Terry Branstad

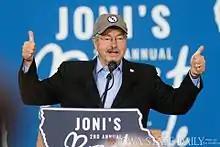
Branstad speaking at the 2016 Roast and Ride, hosted by U.S. Senator Joni Ernst

On August 2, 2009, "The Des Moines Register" reported that Branstad was actively considering seeking the Republican nomination for governor. On October 7, Branstad filed papers to run for governor in the 2010 election. According to a September "Des Moines Register" poll, he maintained a 70% favorability rating from Iowans as compared to Governor Chet Culver's rating of 50%.